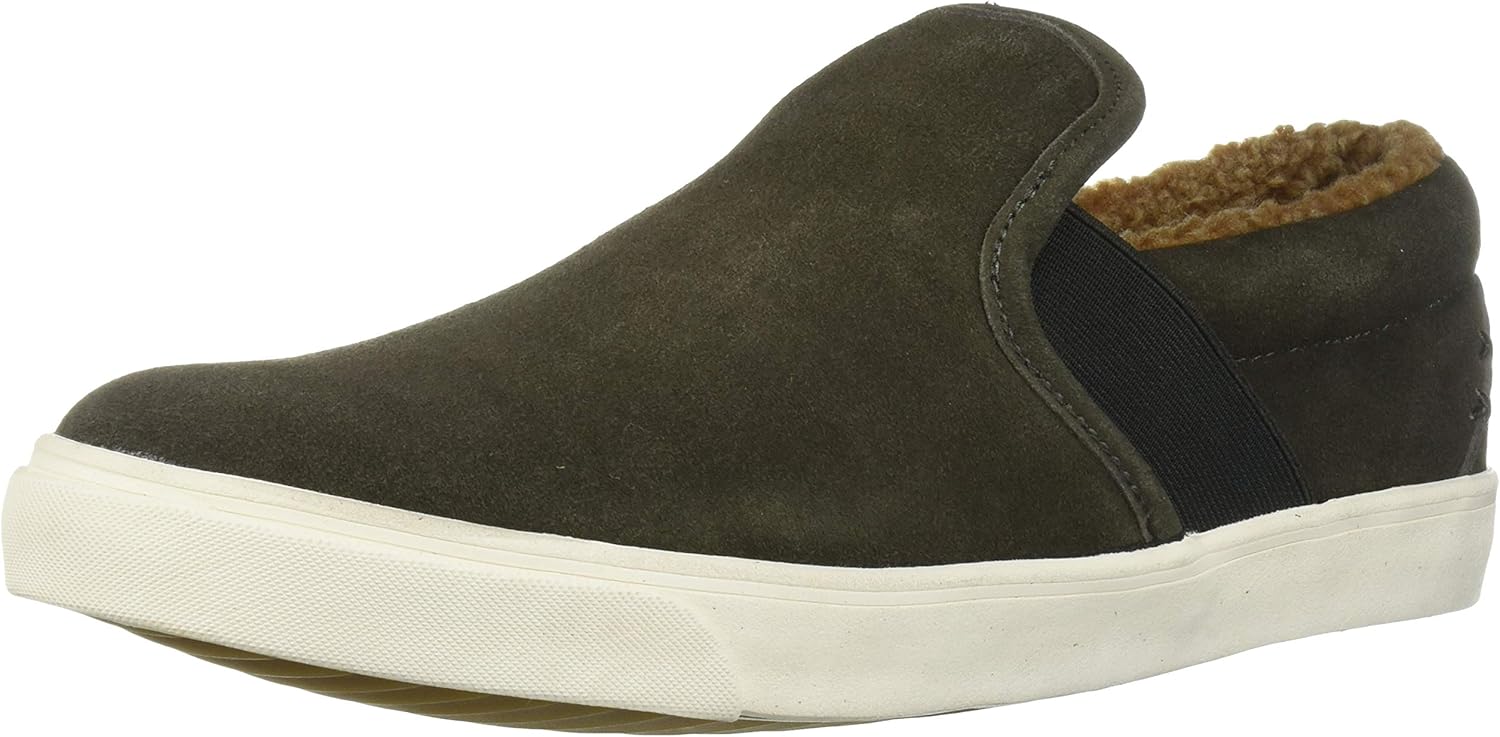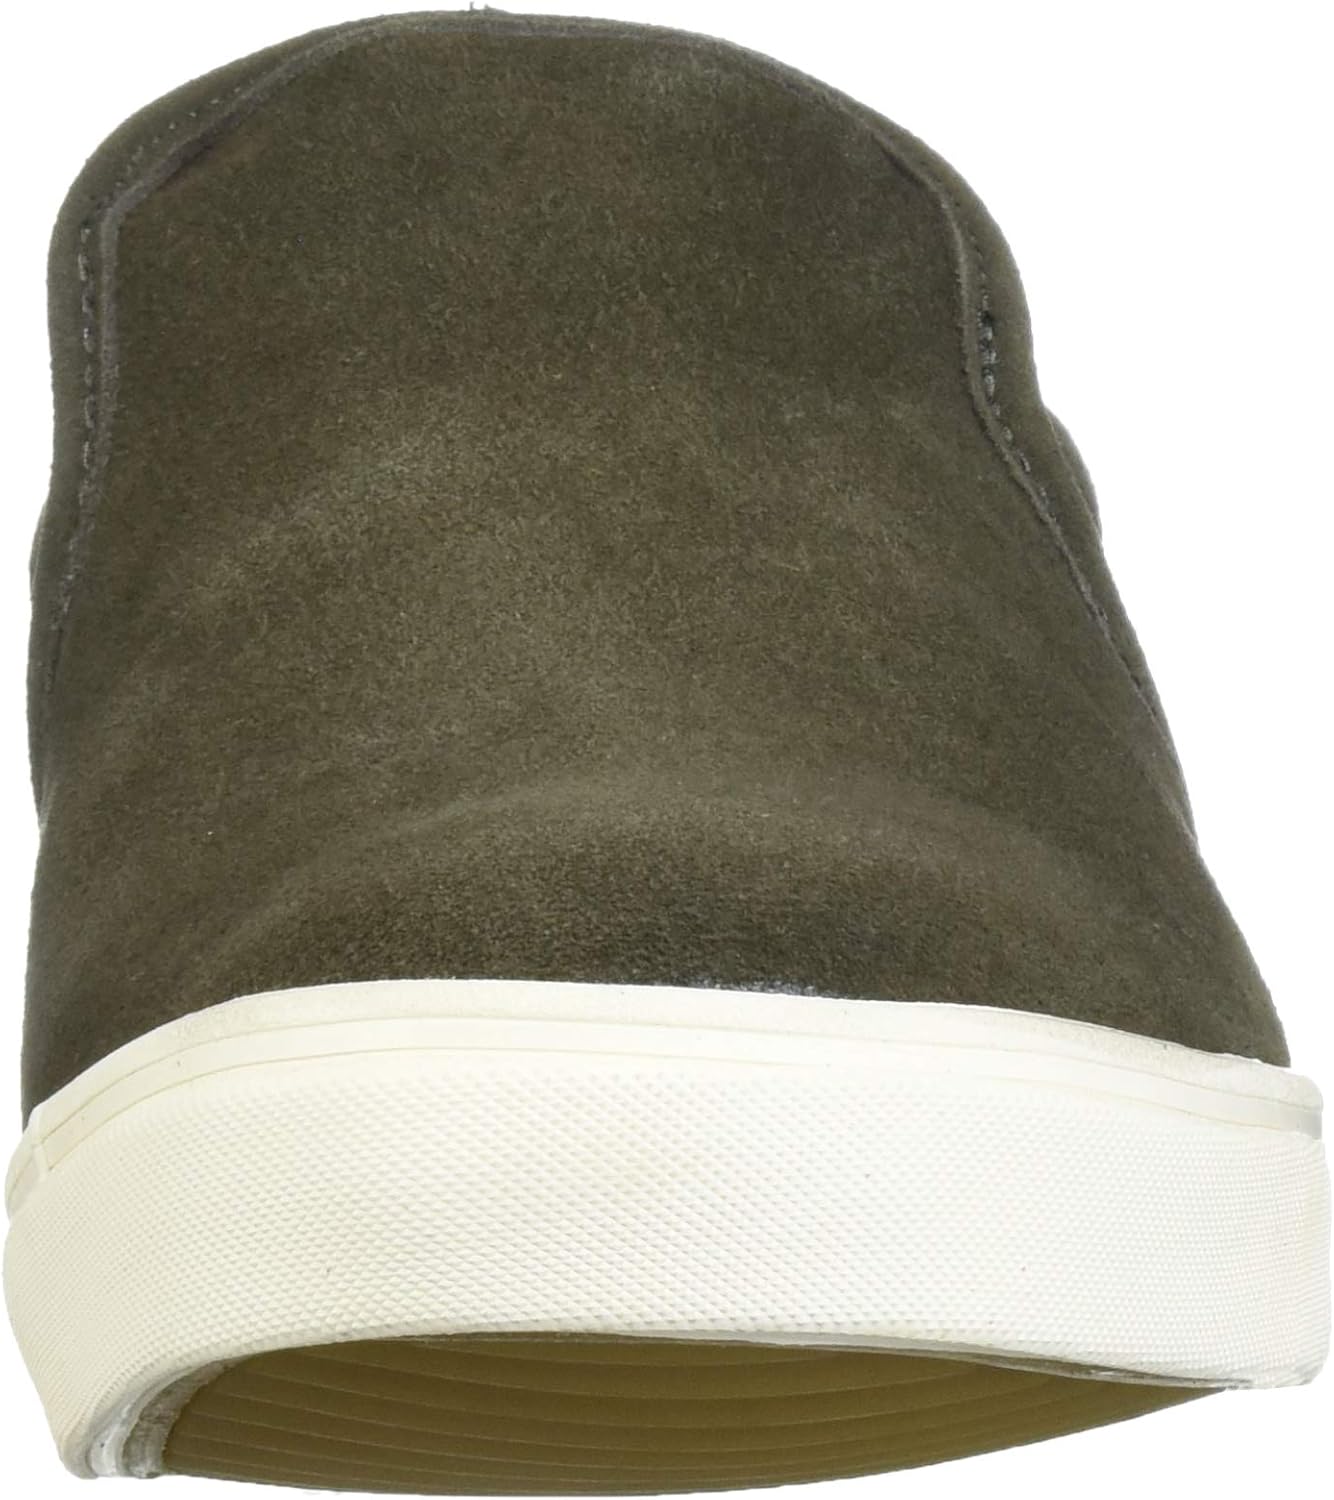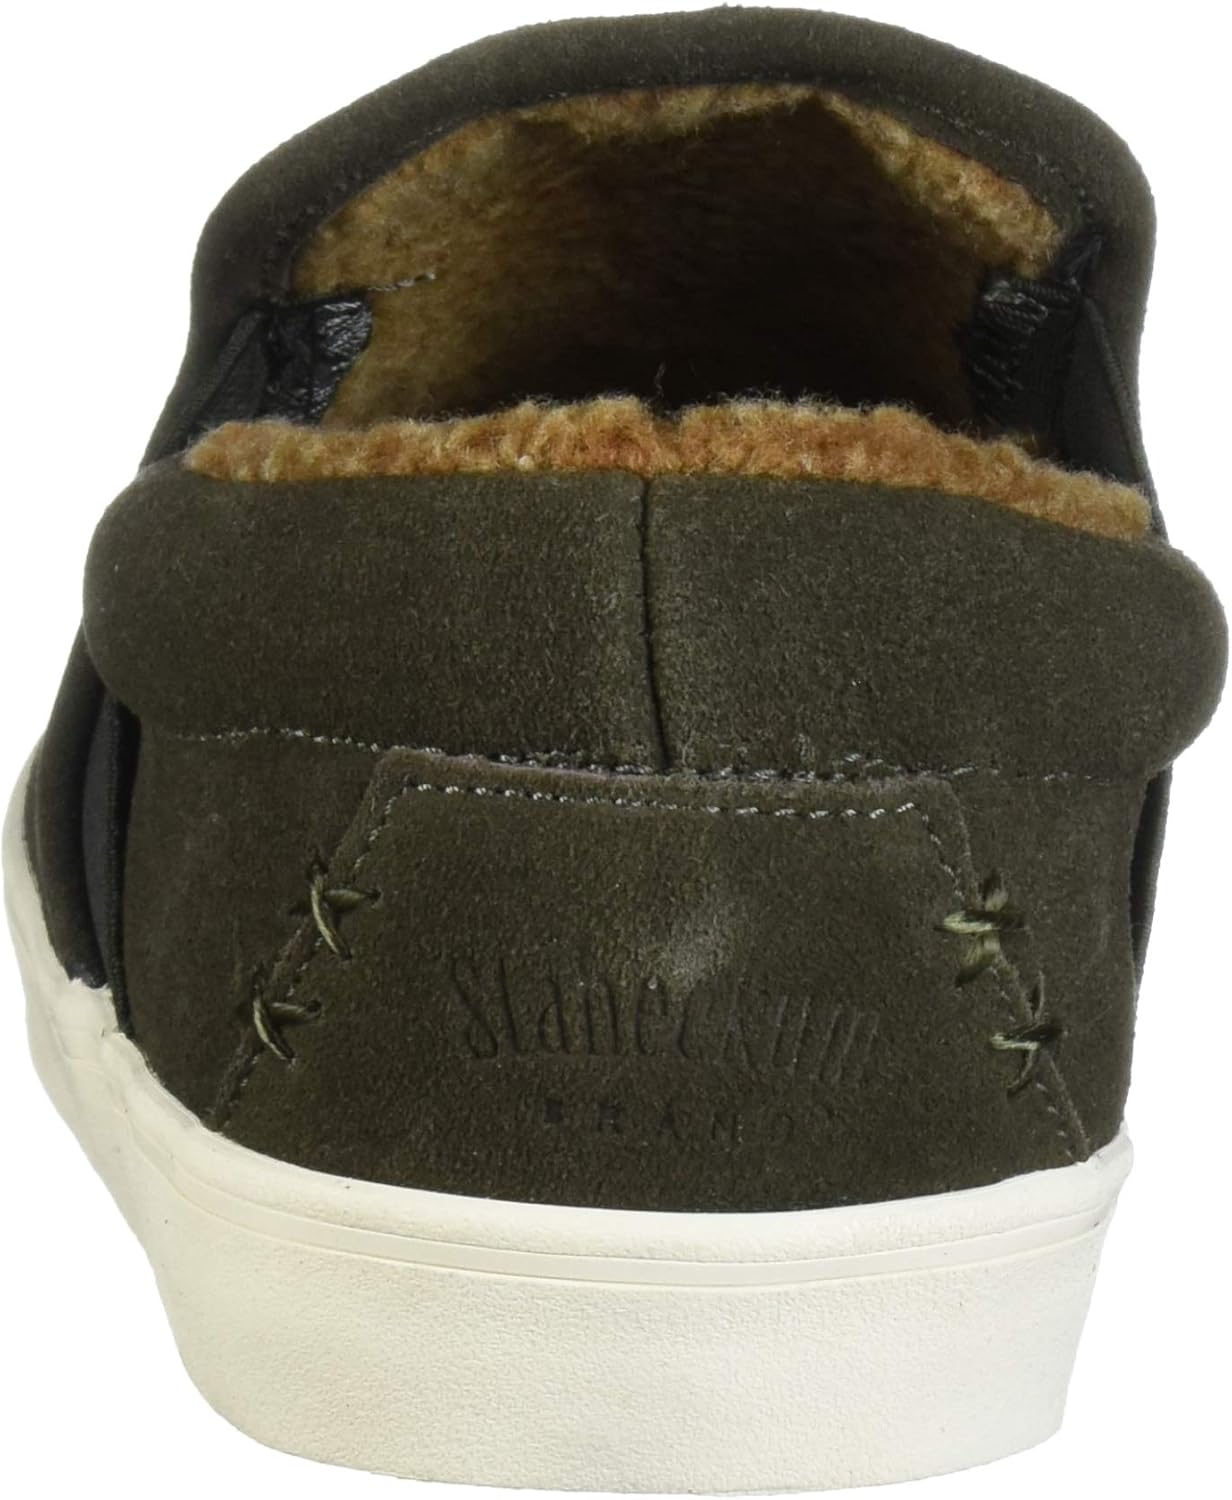
Staheekum Men's Plush Lining Greenwood Slipper, smoke,10 M US
Category: AMAZON FASHION
It’s a slipper, no it’s a sneaker! This closed back style combines the styling of a sneaker and the cozines of a slipper. Detailed with plush lining, Memory foam footbed and an indoor/outdoor outsole so you can wear it anywhere.
Features: Rubber sole | Comfort| Memory Foam footbed provides ultimate comfort for all day wear | Indoor/outdoor: Fashion athleisure outsole is sturdy to wear. Allows for the perfect grip for any indoor and outdoor area | Lining: Plush lining with padded collar for added warmth and comfort | Size: Whole sizes only, for 1/2 sizes order size up. Leather upper so it will allow for stretching | Cleaning tips: recommended to apply suede repellant to reduce water spots, clean with suede brush and cleaner | closure type: slip-on